Burelage

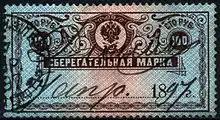
1896 Russian stamp with burelage

Burelage, also burelé, is a French term referring to an intricate network of fine lines, dots or other designs printed over or as the background of some postage or revenue stamps to prevent counterfeiting. In English the word is sometimes spelled with an accent on the first "e" as burélage, although the accent does not appear in the French spelling and its origin is unclear. Burelage most commonly appears as a form of underprinting.